Vasili Pukirev

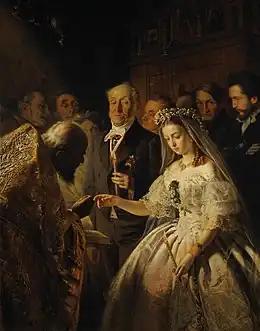

Vasili Vladimirovich Pukirev (Russian: Василий Владимирович Пукирев; 13 December [O.S. 1 December] 1832 – 13 June [O.S. 1 June] 1890) was a Russian genre painter in the Realistic style.